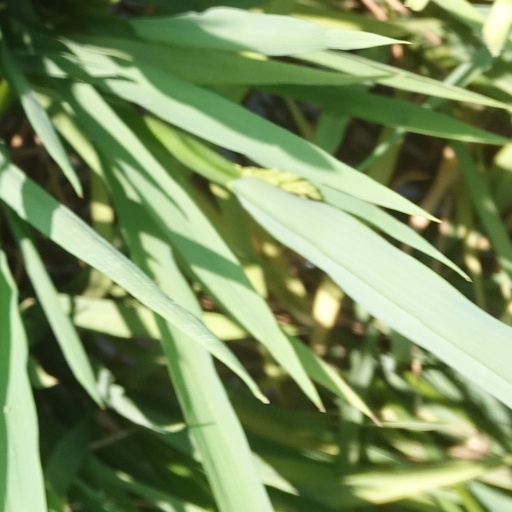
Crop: rice